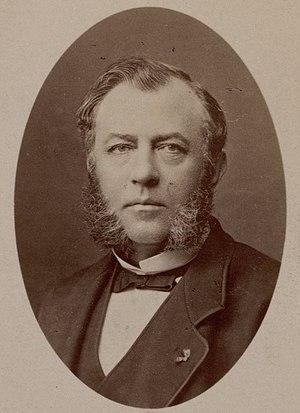
M. Menier - (photographie, tirage de démonstration) - (Atelier Nadar)